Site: brandenburg
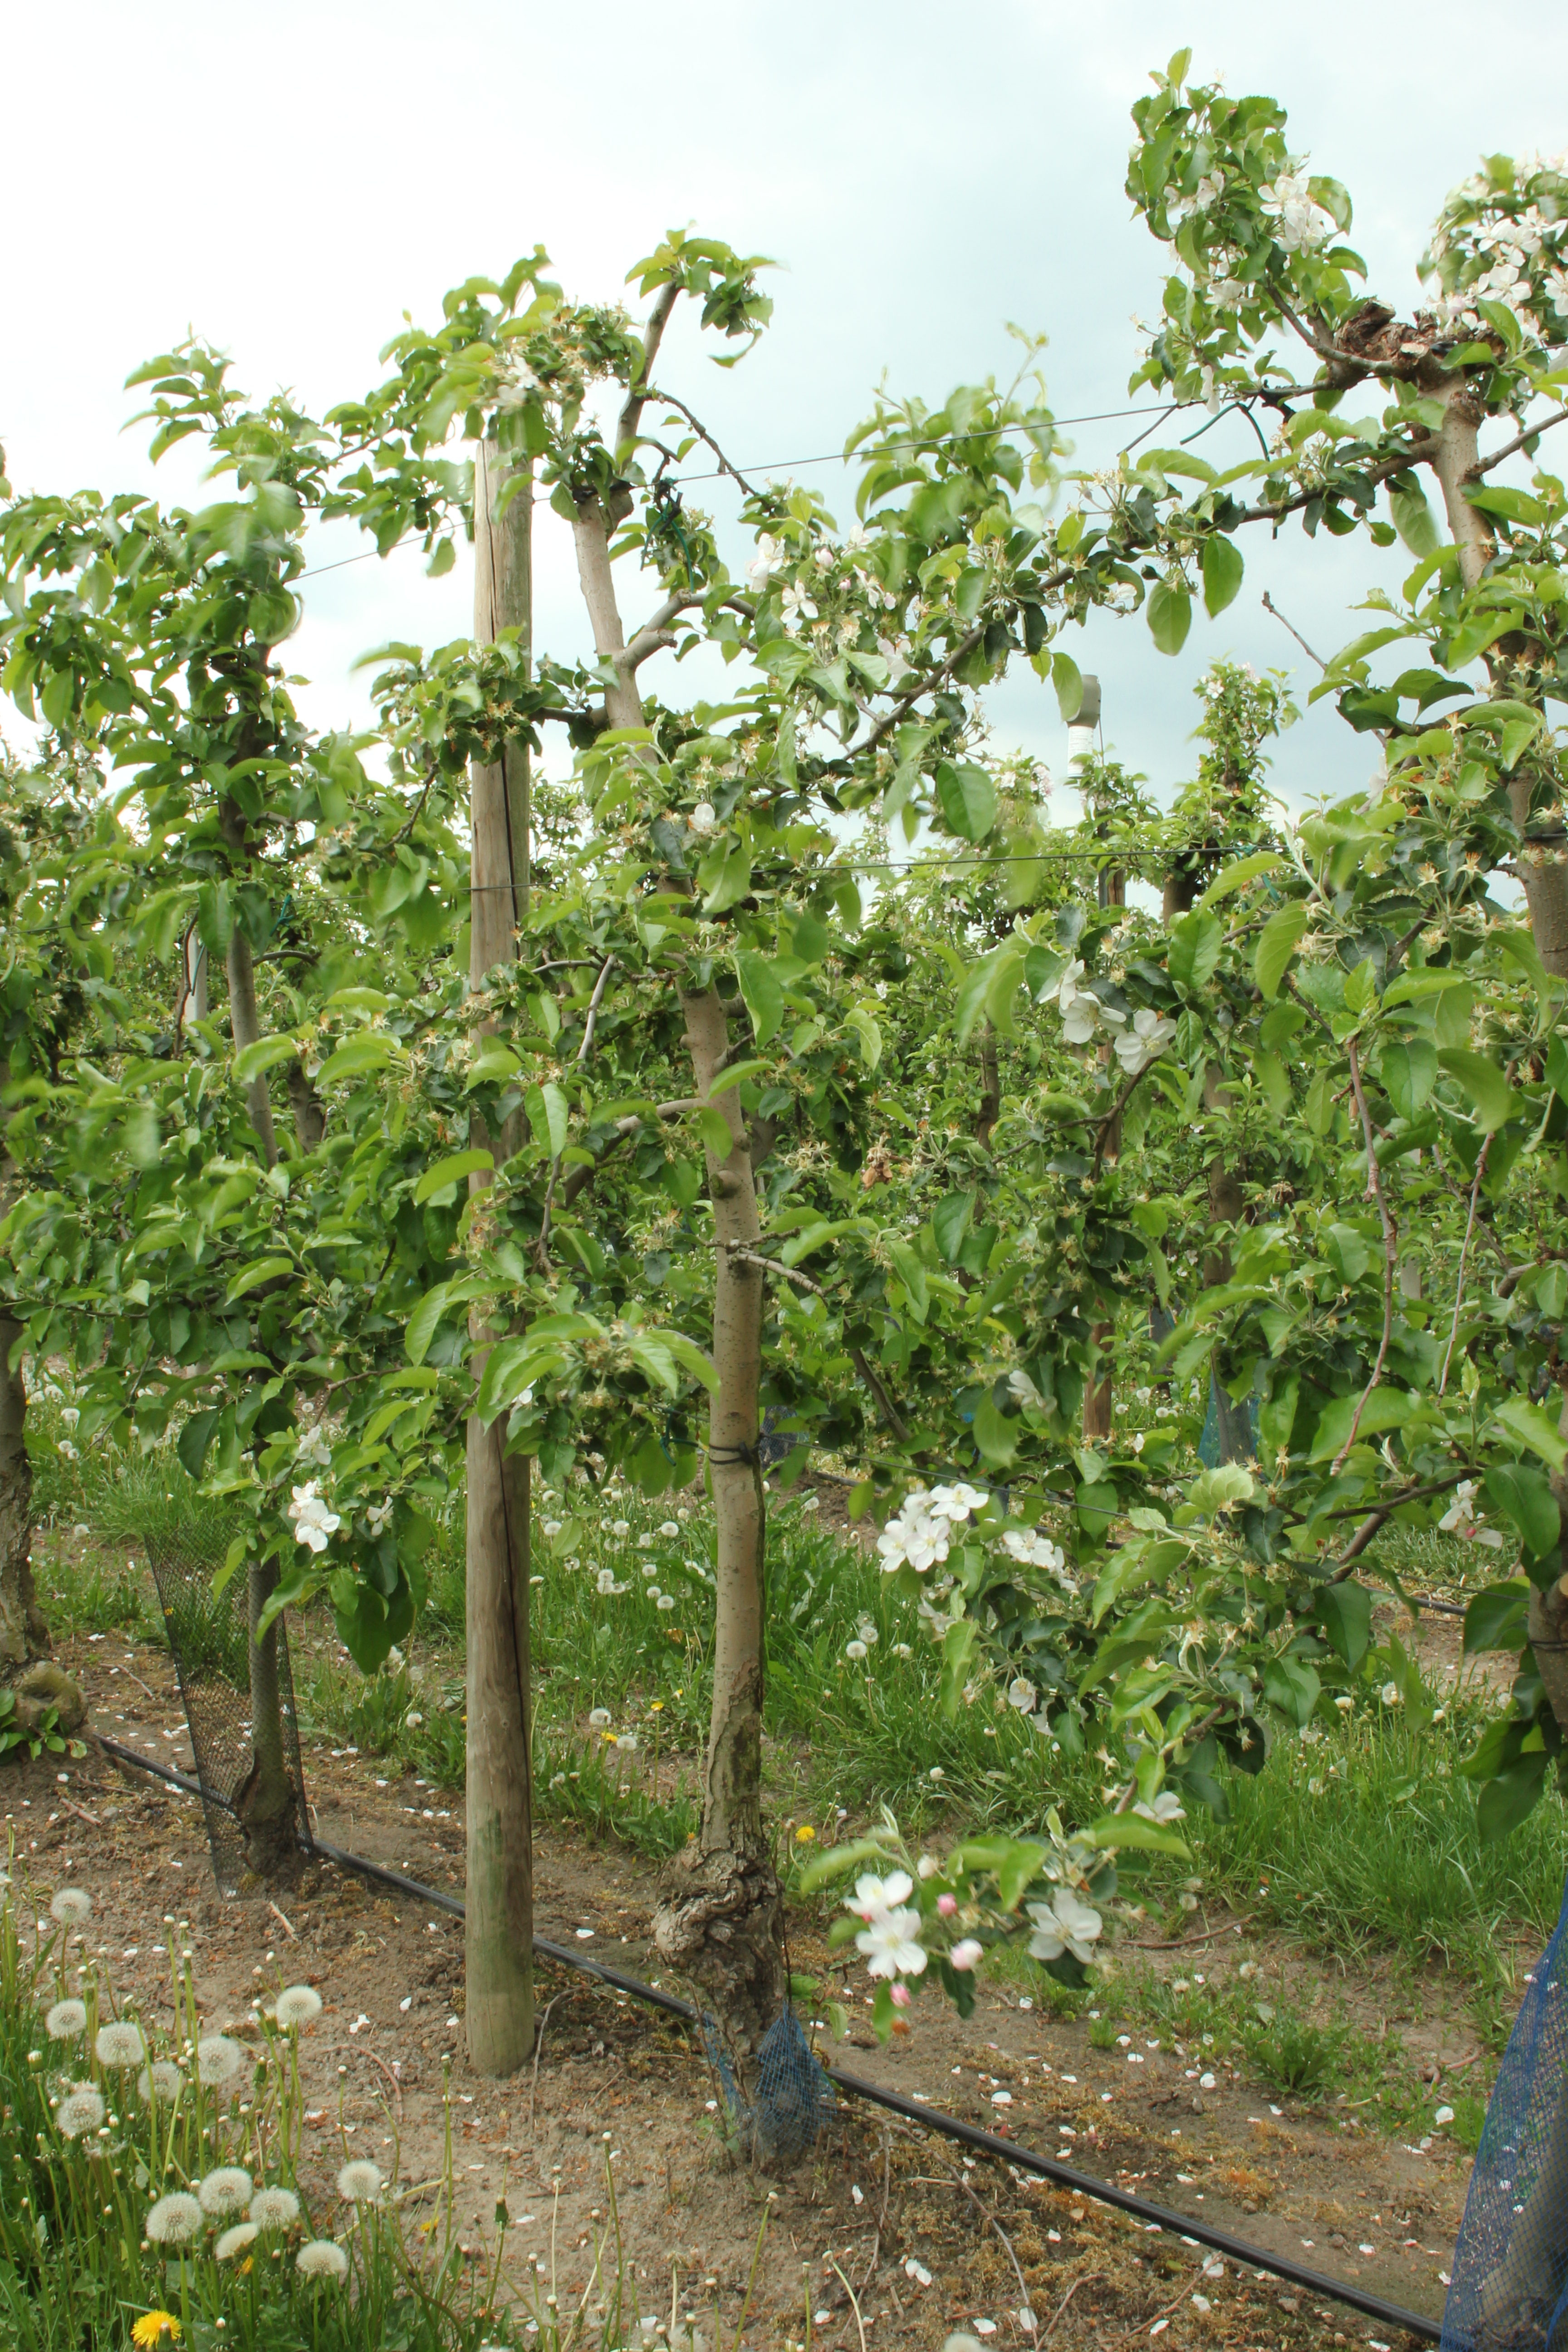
Growth stage (BBCH 67): Flowering